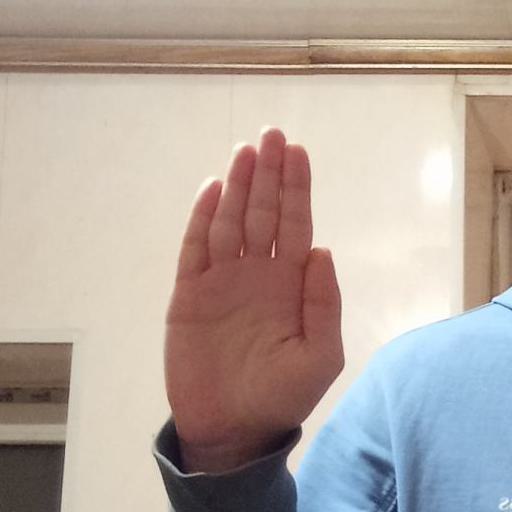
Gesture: stop